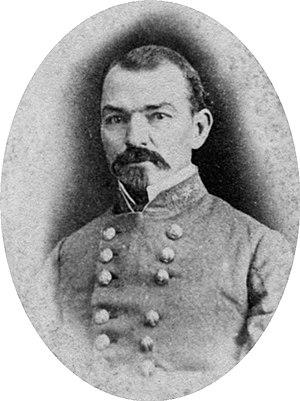
Samuel Gibbs French est un officier de l'armée des États-Unis, propriétaire prospère d'une plantation, auteur, et major général dans l'armée des États confédérés pendant la guerre de Sécession. Il commande une division de l'armée du Tennessee sur le théâtre occidental.